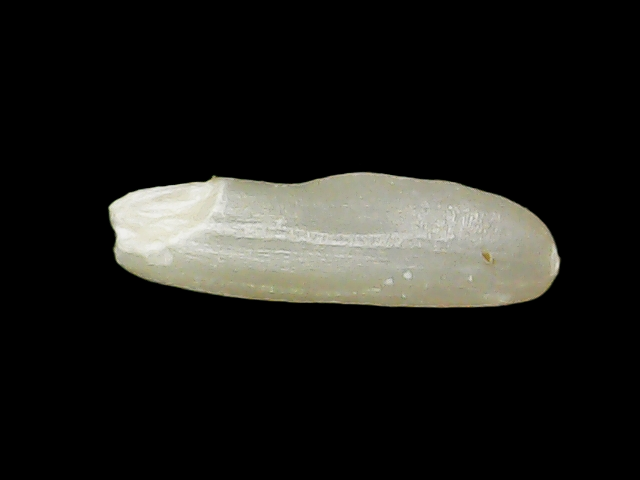
Rice variety: Binadhan7